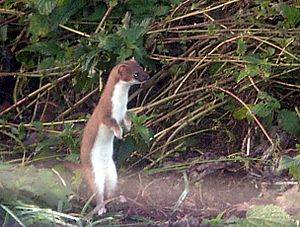
Brud (dyr)
Brud eller dværgvæsel er et rovdyr i mårfamilien og den mindste rovdyrart i Danmark. Den kan kendes fra lækatten på den mindre størrelse og manglende sorte halespids.